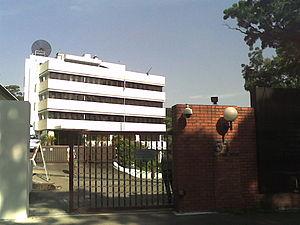
Les représentations diplomatiques de la Russie sont l'ensemble des ambassades et consulats russes établis à l'extérieur du territoire de la Fédération, dépendant du Ministère des Affaires étrangères. La Russie dispose d'un des réseaux d'ambassade parmi les plus étendus au monde, couvrant la quasi-totalité des États reconnus.